Ohio University – Chillicothe

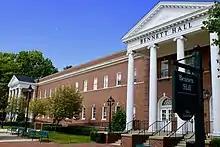

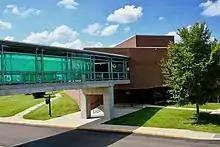

Ohio University Chillicothe is a regional campus of Ohio University in Chillicothe, Ohio. Founded in 1946, OHIO Chillicothe campus is the first of Ohio University's regional campuses and the first regional campus in the state. It is located south of the state capital of Columbus. As of 2019, it has an enrollment of approximately 2,000 students.